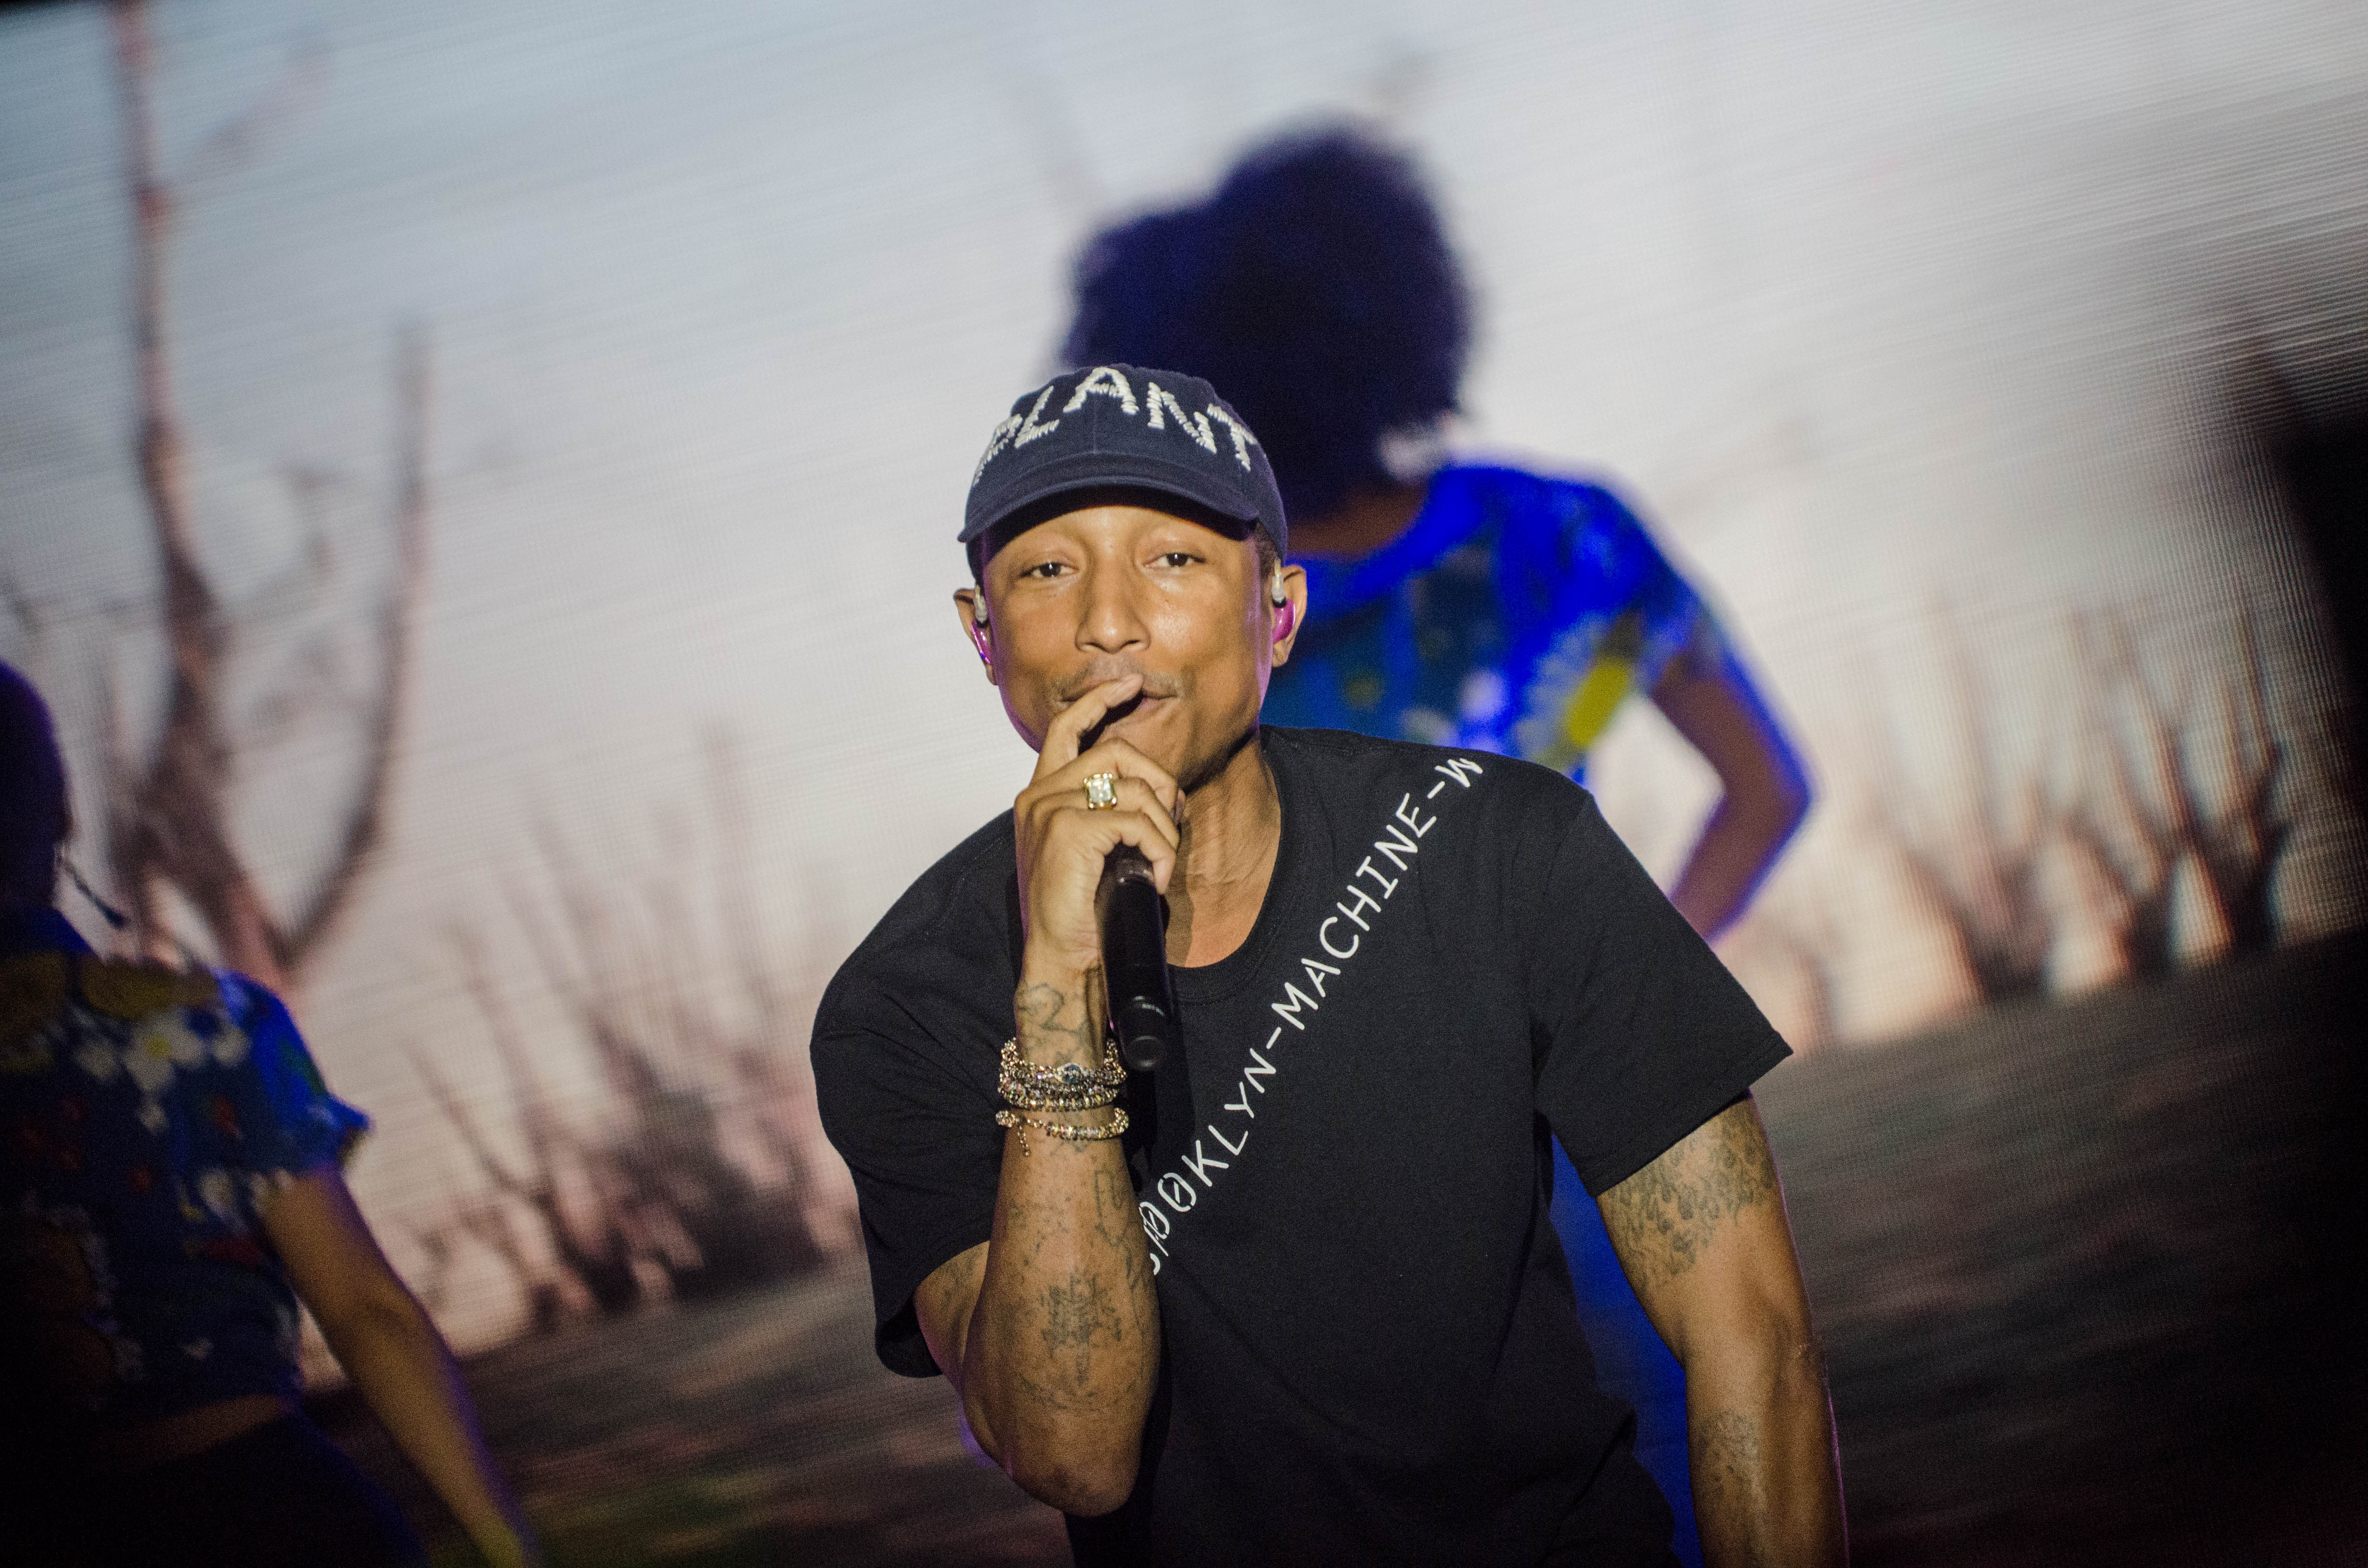
man, person, music, blur, boy, male, guy, concert, singer, microphone, performer, musician, close up, live music, happy, performance, singing, photograph, guitarist, adult, live show, facial hair, social group, pharrel williams